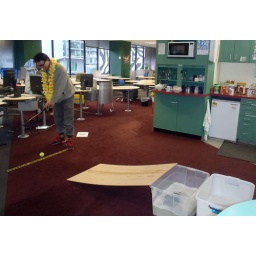
Wilson attempting to hit the tennis ball up the ramp, past the water buckets and into the net in one shot